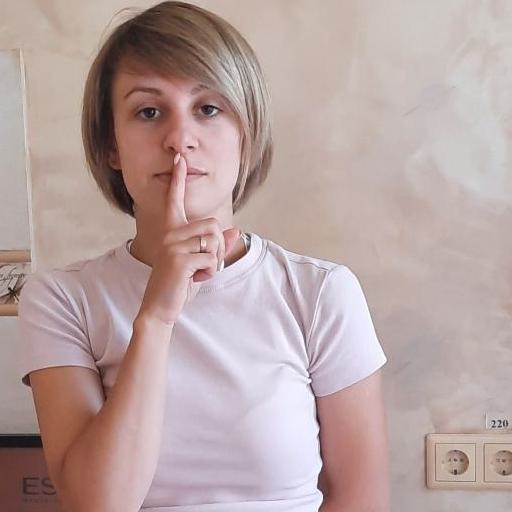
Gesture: mute